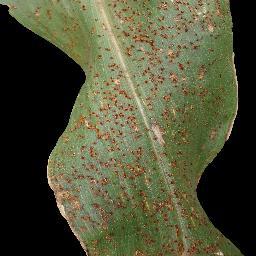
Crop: corn
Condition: (maize)_common_rust